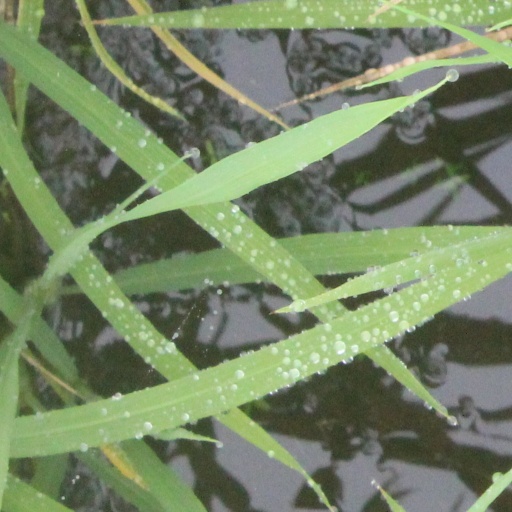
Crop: rice